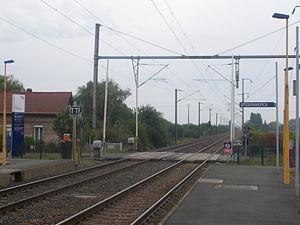
Vue de la gare de Steenwerck.